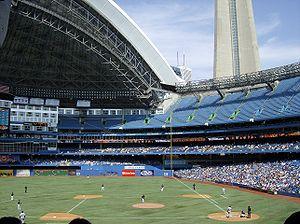
La Classique mondiale de baseball 2009 se tient du 5 mars 2009 au 23 mars 2009. Le premier tour a pour cadre Tokyo, Mexico, Toronto et San Juan tandis que les tours finaux ont lieu aux États-Unis : poules demi-finales à Miami et San Diego et finale à Los Angeles.